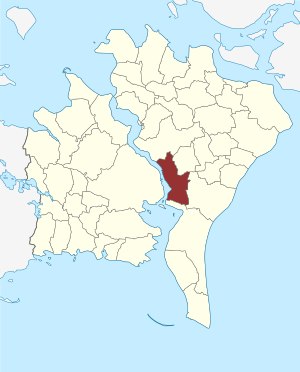
Nykøbing Falster / Historie / Middelalderen
Nykøbing Falster Sogn.
Nykøbing Falster er en gammel købstad og den største by på Falster med 16.940 indbyggere, inkl. satellitbyer 25.488. Byen er via Frederik d. 9's Bro knyttet sammen med Sundby på Lollandssiden samt Tingsted på Falster og landsbyen Nagelsti på Lolland. Nykøbing Falster er hovedby i Guldborgsund Kommune, der tilhører Region Sjælland. Byen er i dag et uddannelses-, handels- og industrimæssigt centrum for Lolland-Falster med sukkerfabrik, shippingfirmaer, fiskeri, flere uddannelsesinstitutioner og et stort udvalg af butikker.